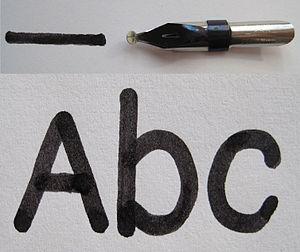
Plume pour traits à filets avec un trait et un caractère typique